High Class (TV series)

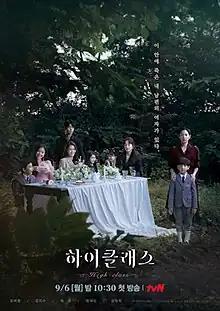
Promotional poster

High Class is a 2021 South Korean television series directed by Choi Byeong-gil and starring Cho Yeo-jeong, Kim Ji-soo and Kim Young-jae. The series depicts the lies, secret, mystery, suspense and hypocrisy hidden behind the perfect lives of South Korea's top 0.1% women. It premiered on tvN on September 6, 2021, and aired every Monday and Tuesday at 22:30 (KST) till November 1. The series is available on IQIYI for streaming in selected locations.